Greg Mahlberg

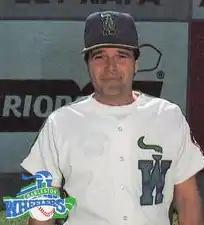
Mahlberg in 1988

Gregory John Mahlberg (born August 8, 1952) is an American former professional baseball catcher, manager and coach. He threw and batted right-handed, stood tall and weighed .